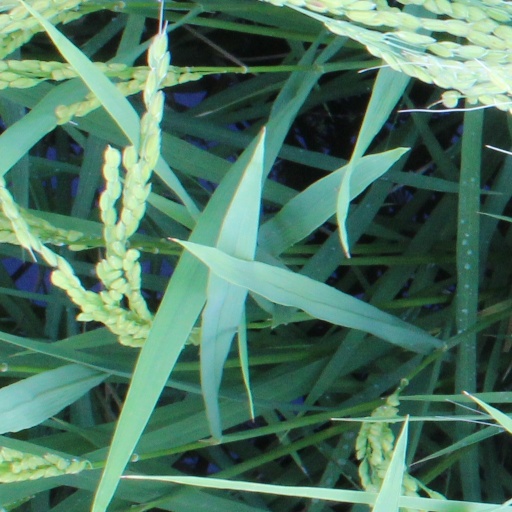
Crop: rice